Robert Hogan (actor)

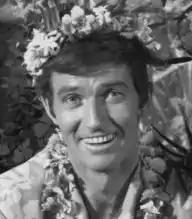
Hogan in an unsold television pilot (1970)

Robert Joseph Hogan (September 28, 1933 – May 27, 2021) was an American actor who worked mainly in television. While he was never a member of the main cast of a critically successful television series, he portrayed numerous recurring characters on programs such as "Alice"; "Another World"; "As the World Turns"; "Days of Our Lives"; "Deadline"; "General Hospital"; "Law & Order"; "Murder, She Wrote"; "One Life to Live"; "Operation Petticoat"; "Peyton Place"; "The Wire", and many others. His guest star appearances on television series encompassed more than 90 shows over five decades. The character of US Army Air Forces Colonel Robert Hogan on "Hogan's Heroes" (portrayed by Bob Crane) was named after him by friend and series creator Bernard Fein.